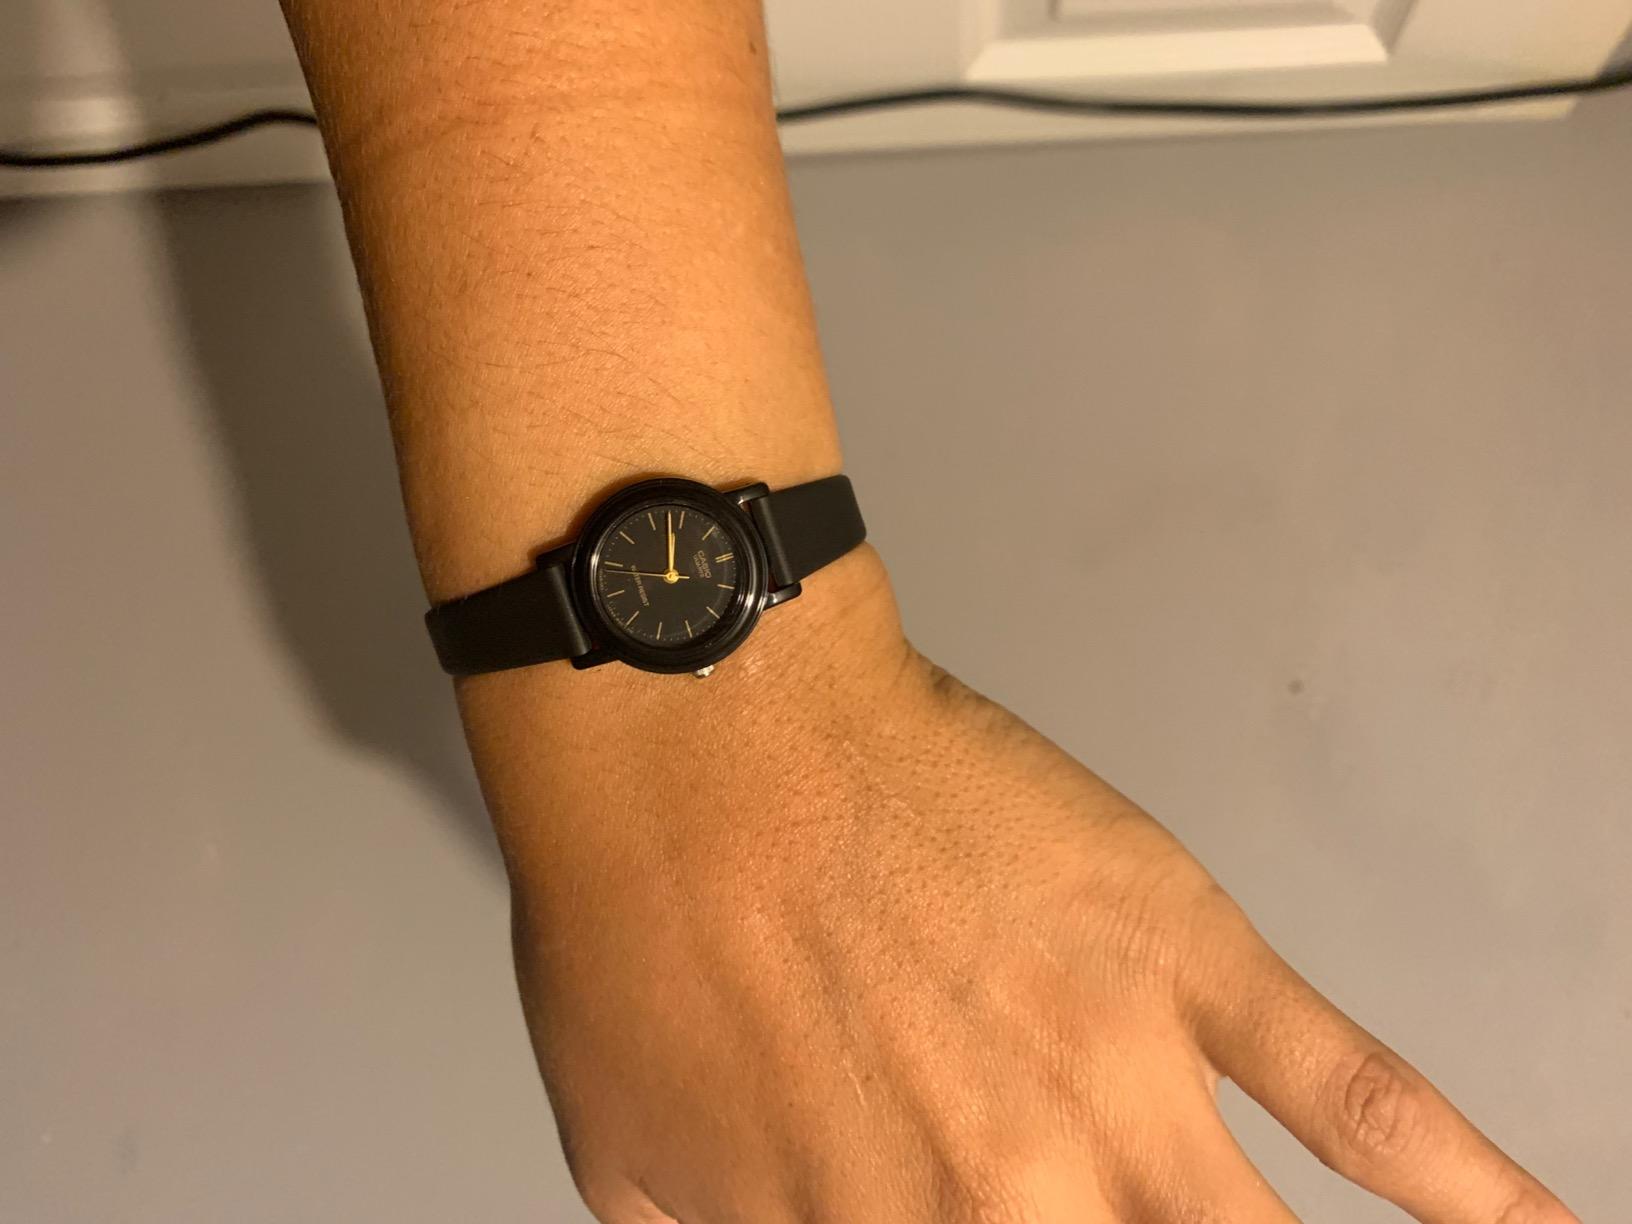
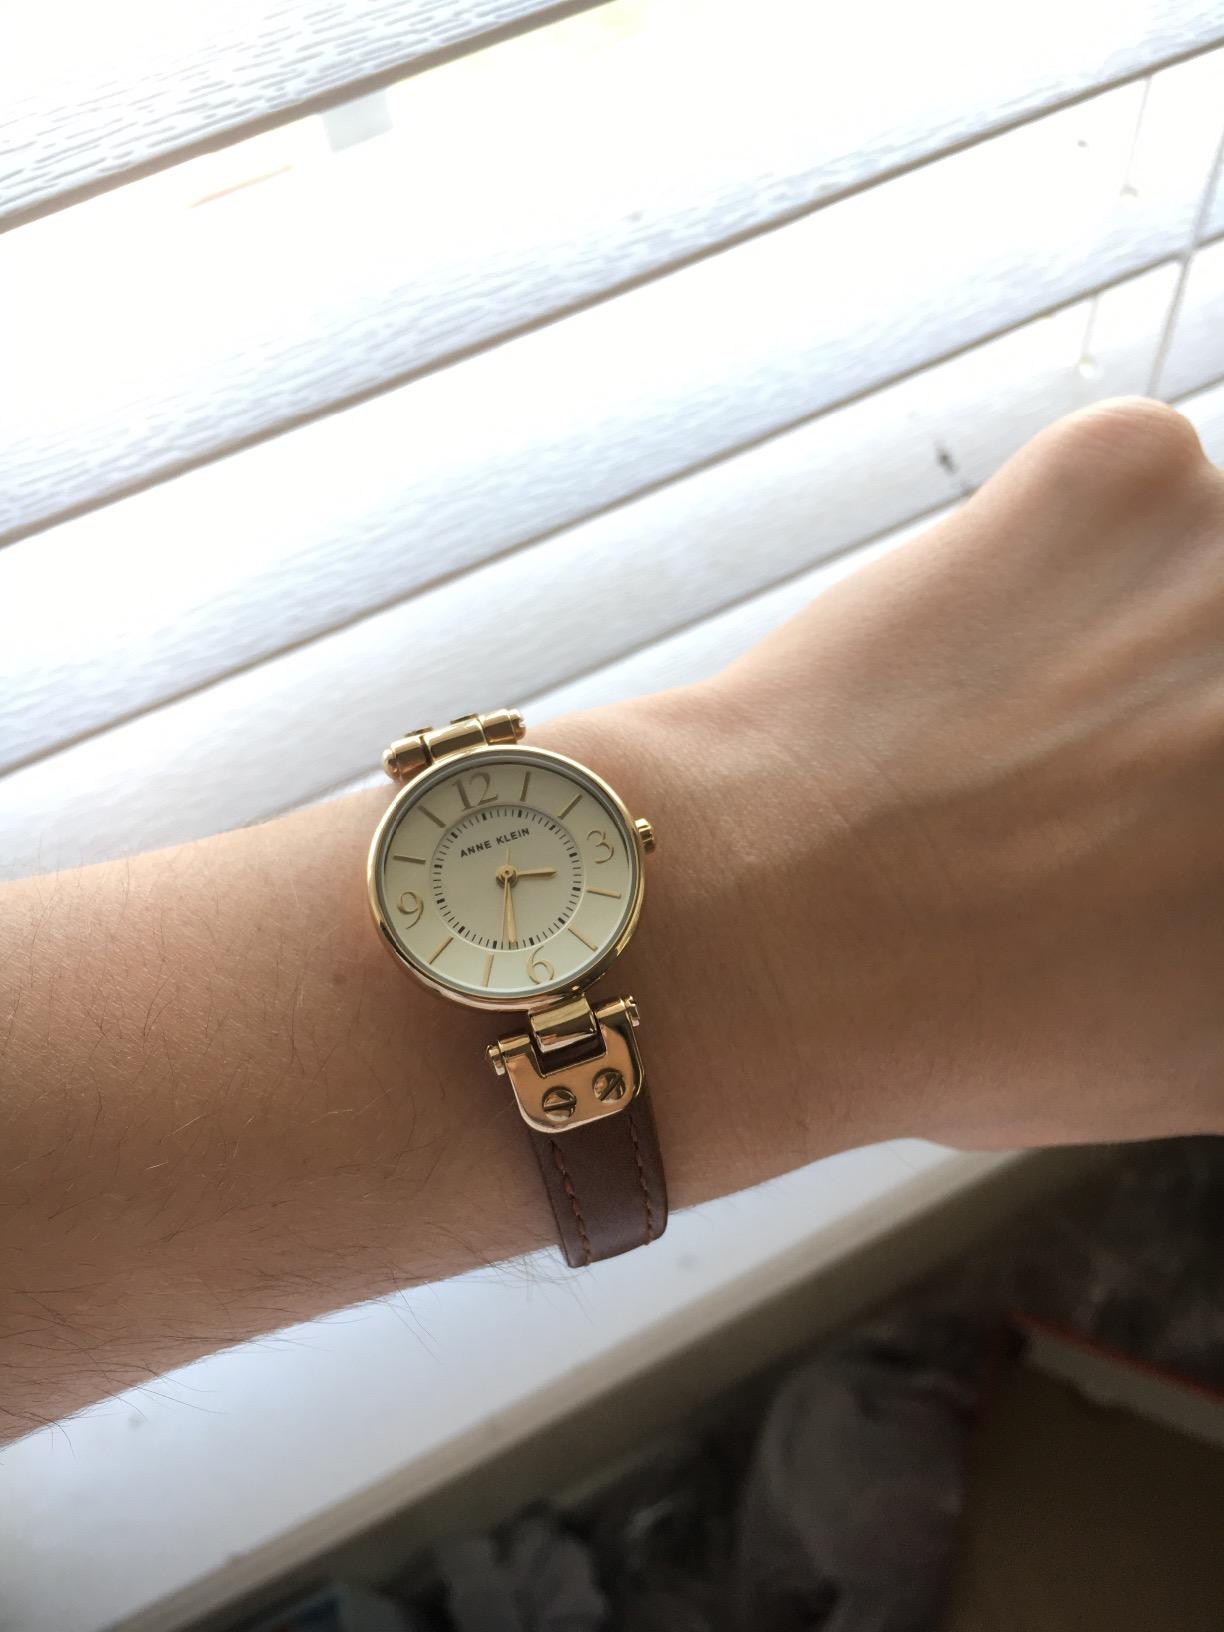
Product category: accessories_watch
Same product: no